Inari Station

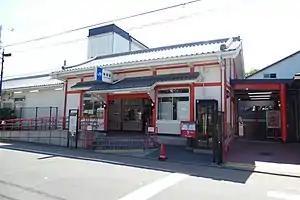
Inari Station in May 2018

is a railway station on the Nara Line in Fushimi-ku, Kyoto, Japan, operated by West Japan Railway Company (JR West). The station number is JR-D03. It is the closest station to Fushimi Inari-taisha Shrine.